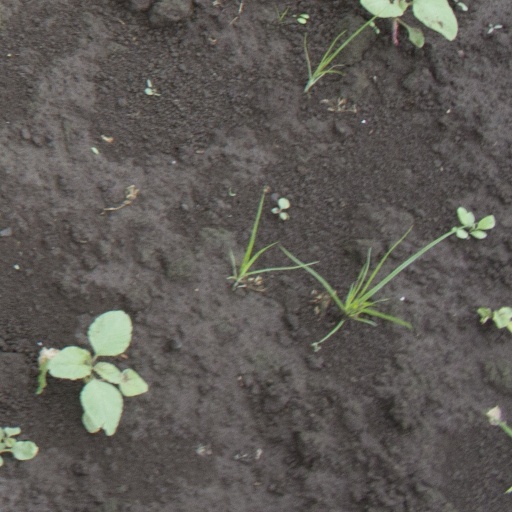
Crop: soybean